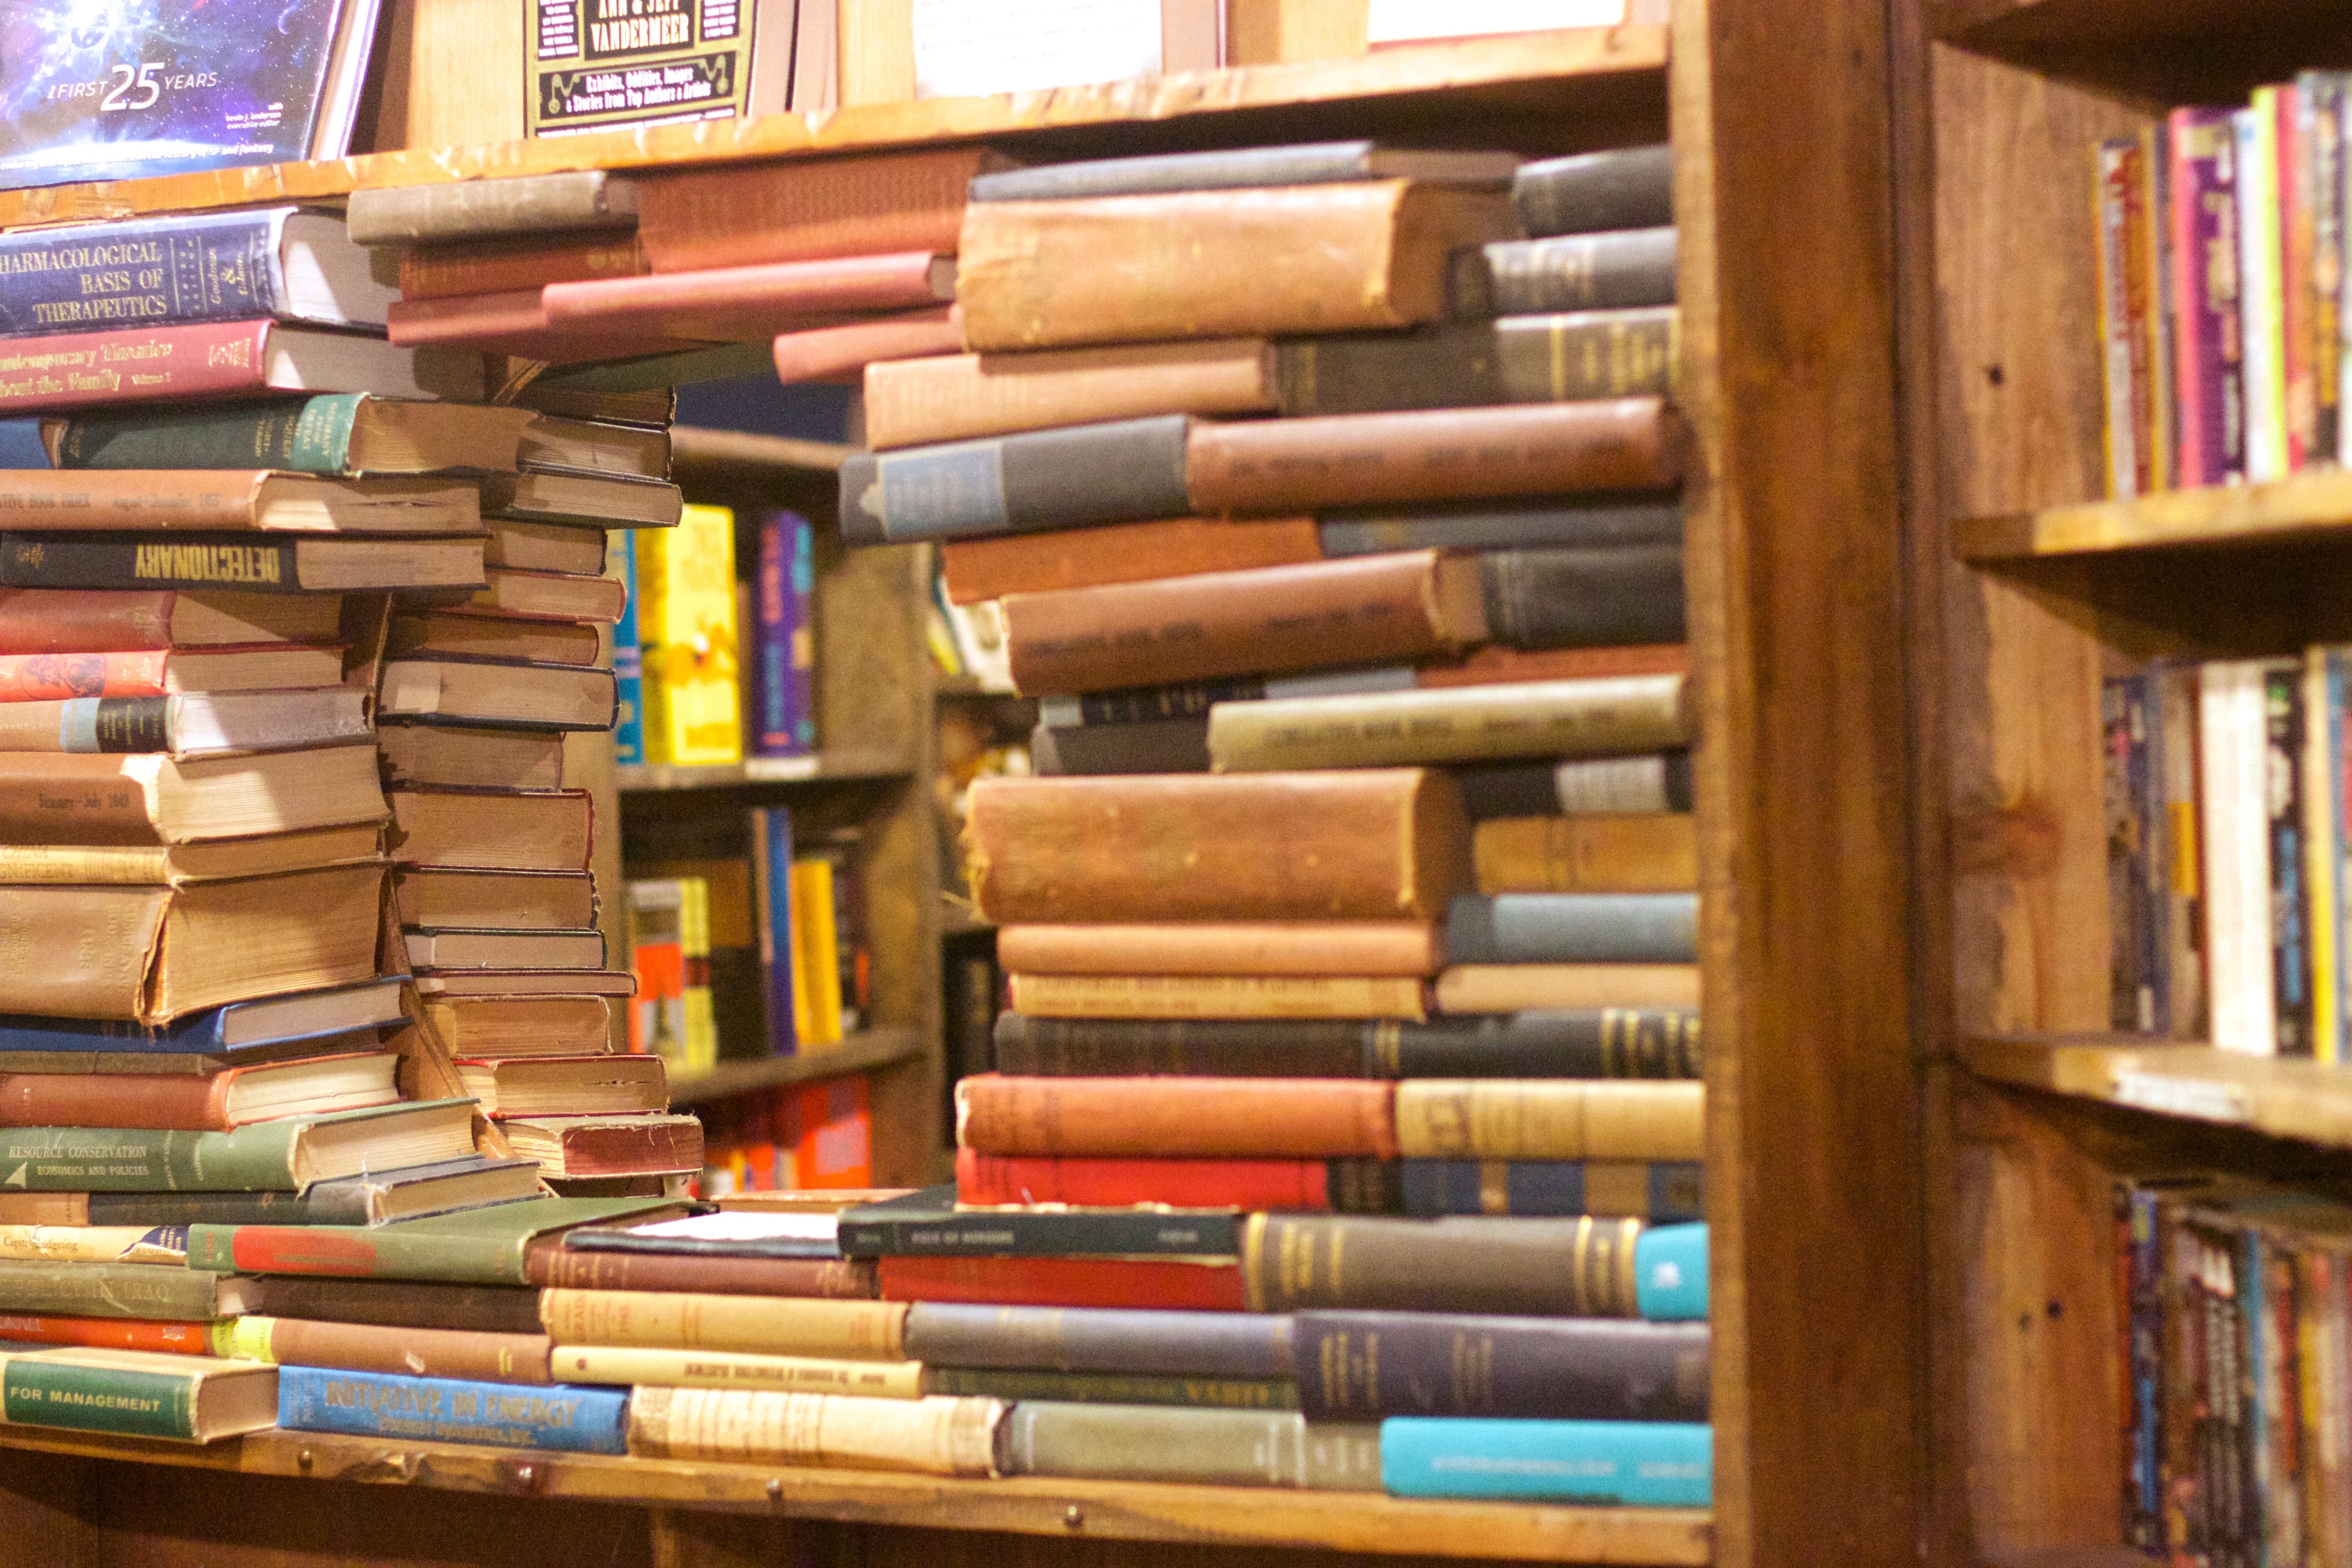
book, wood, shelf, furniture, art, library, bok, inventory, bookselling